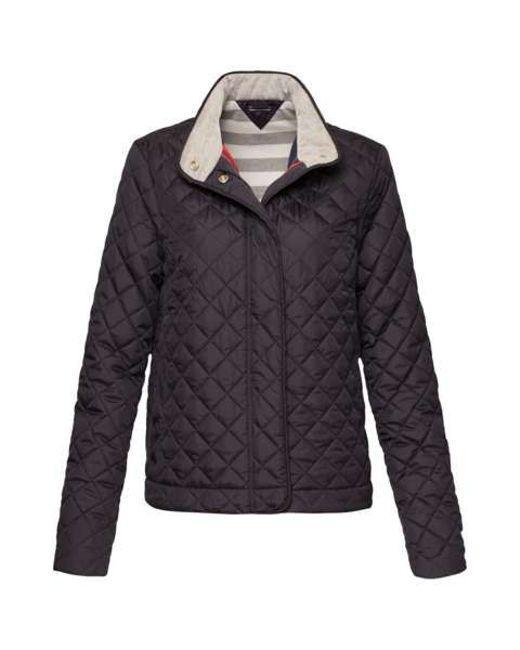
Vollärmlige Winterbekleidung braune Jacke für Damen